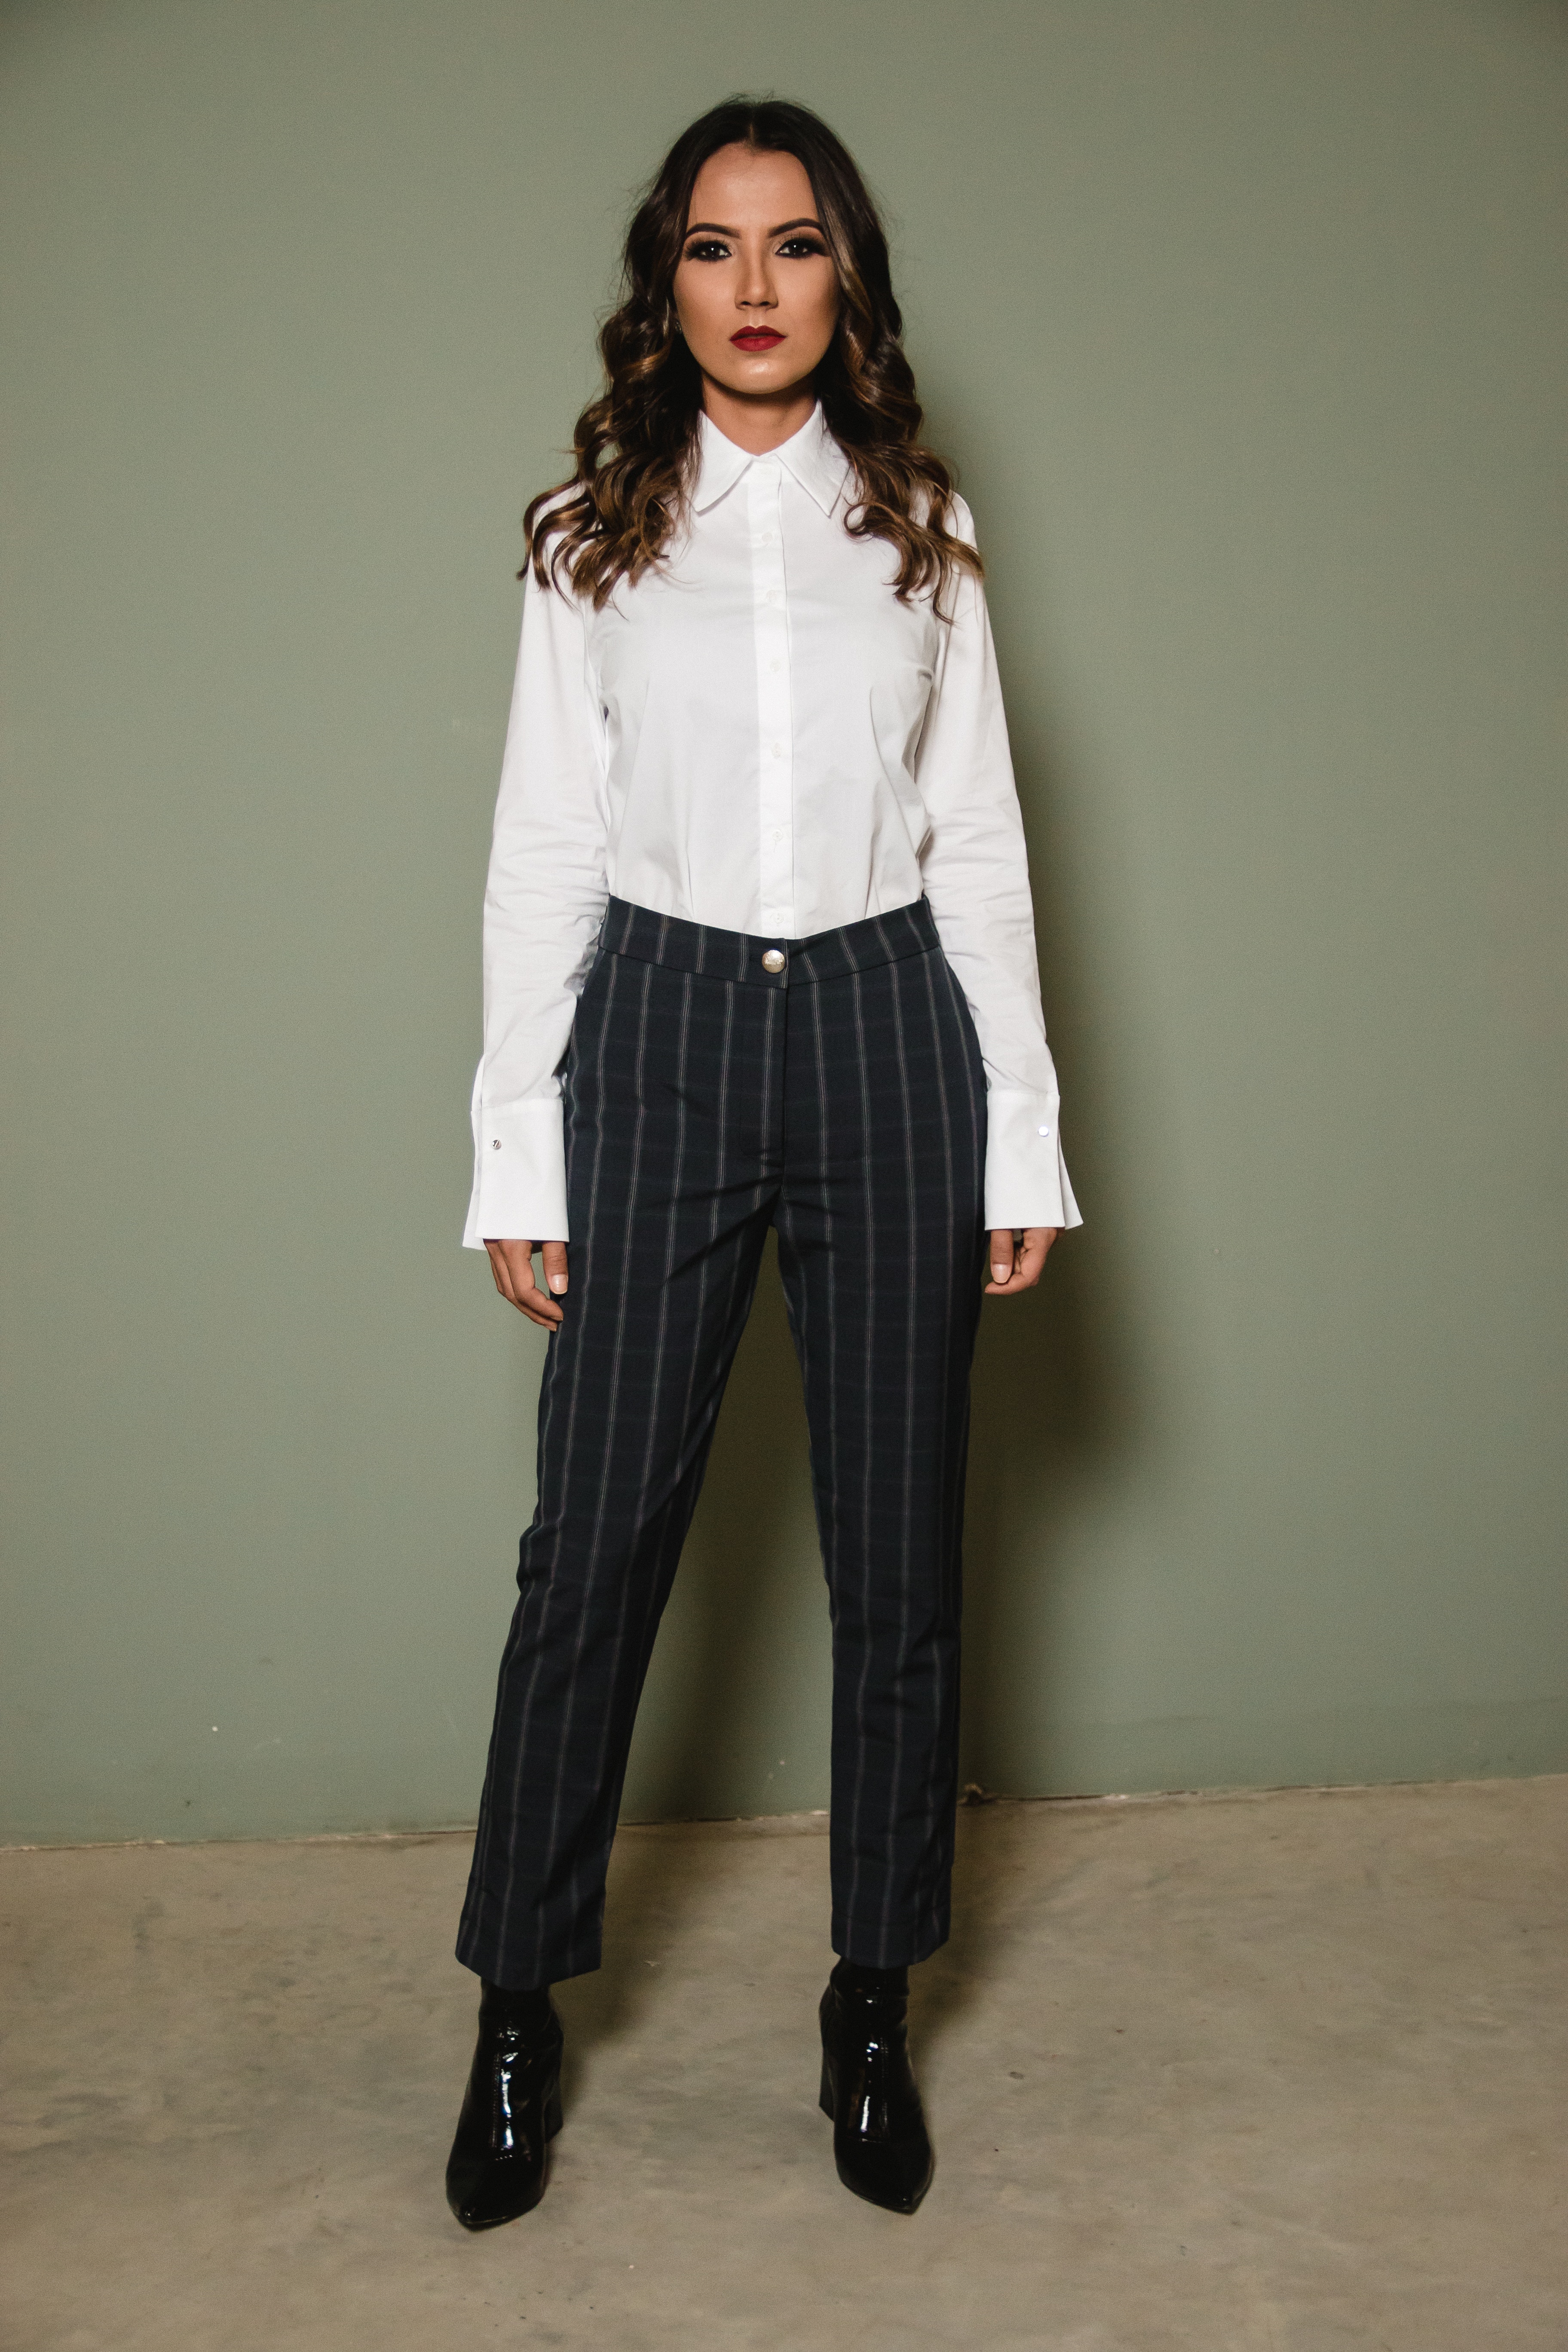
clothing, white, fashion model, waist, fashion, formal wear, outerwear, suit, trousers, neck, standing, leg, Pantsuit, trunk, abdomen, blouse, fashion design, dress shirt, sleeve, photography, photo shoot, long hair, top, style, shirt, button